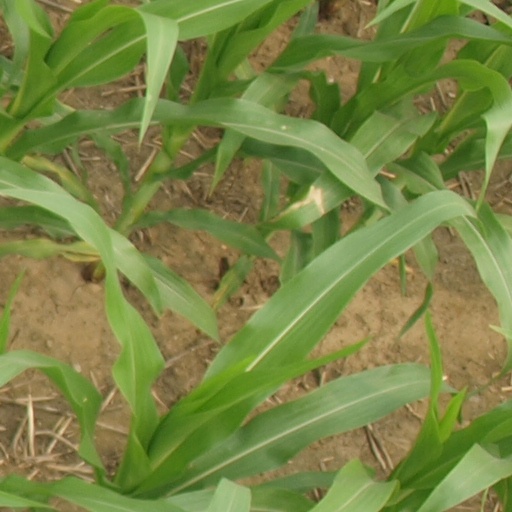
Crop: maize; corn